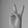
ASL letter: V